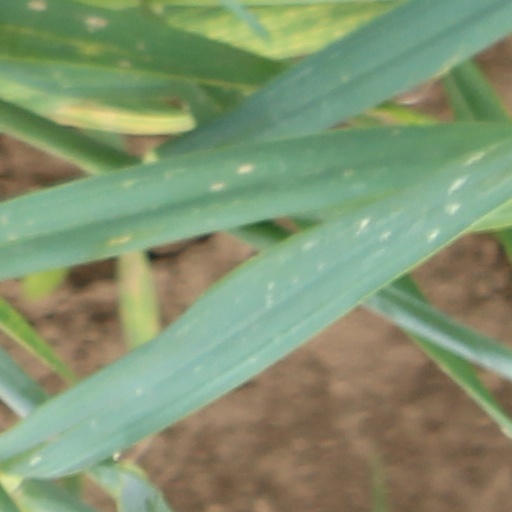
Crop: wheat